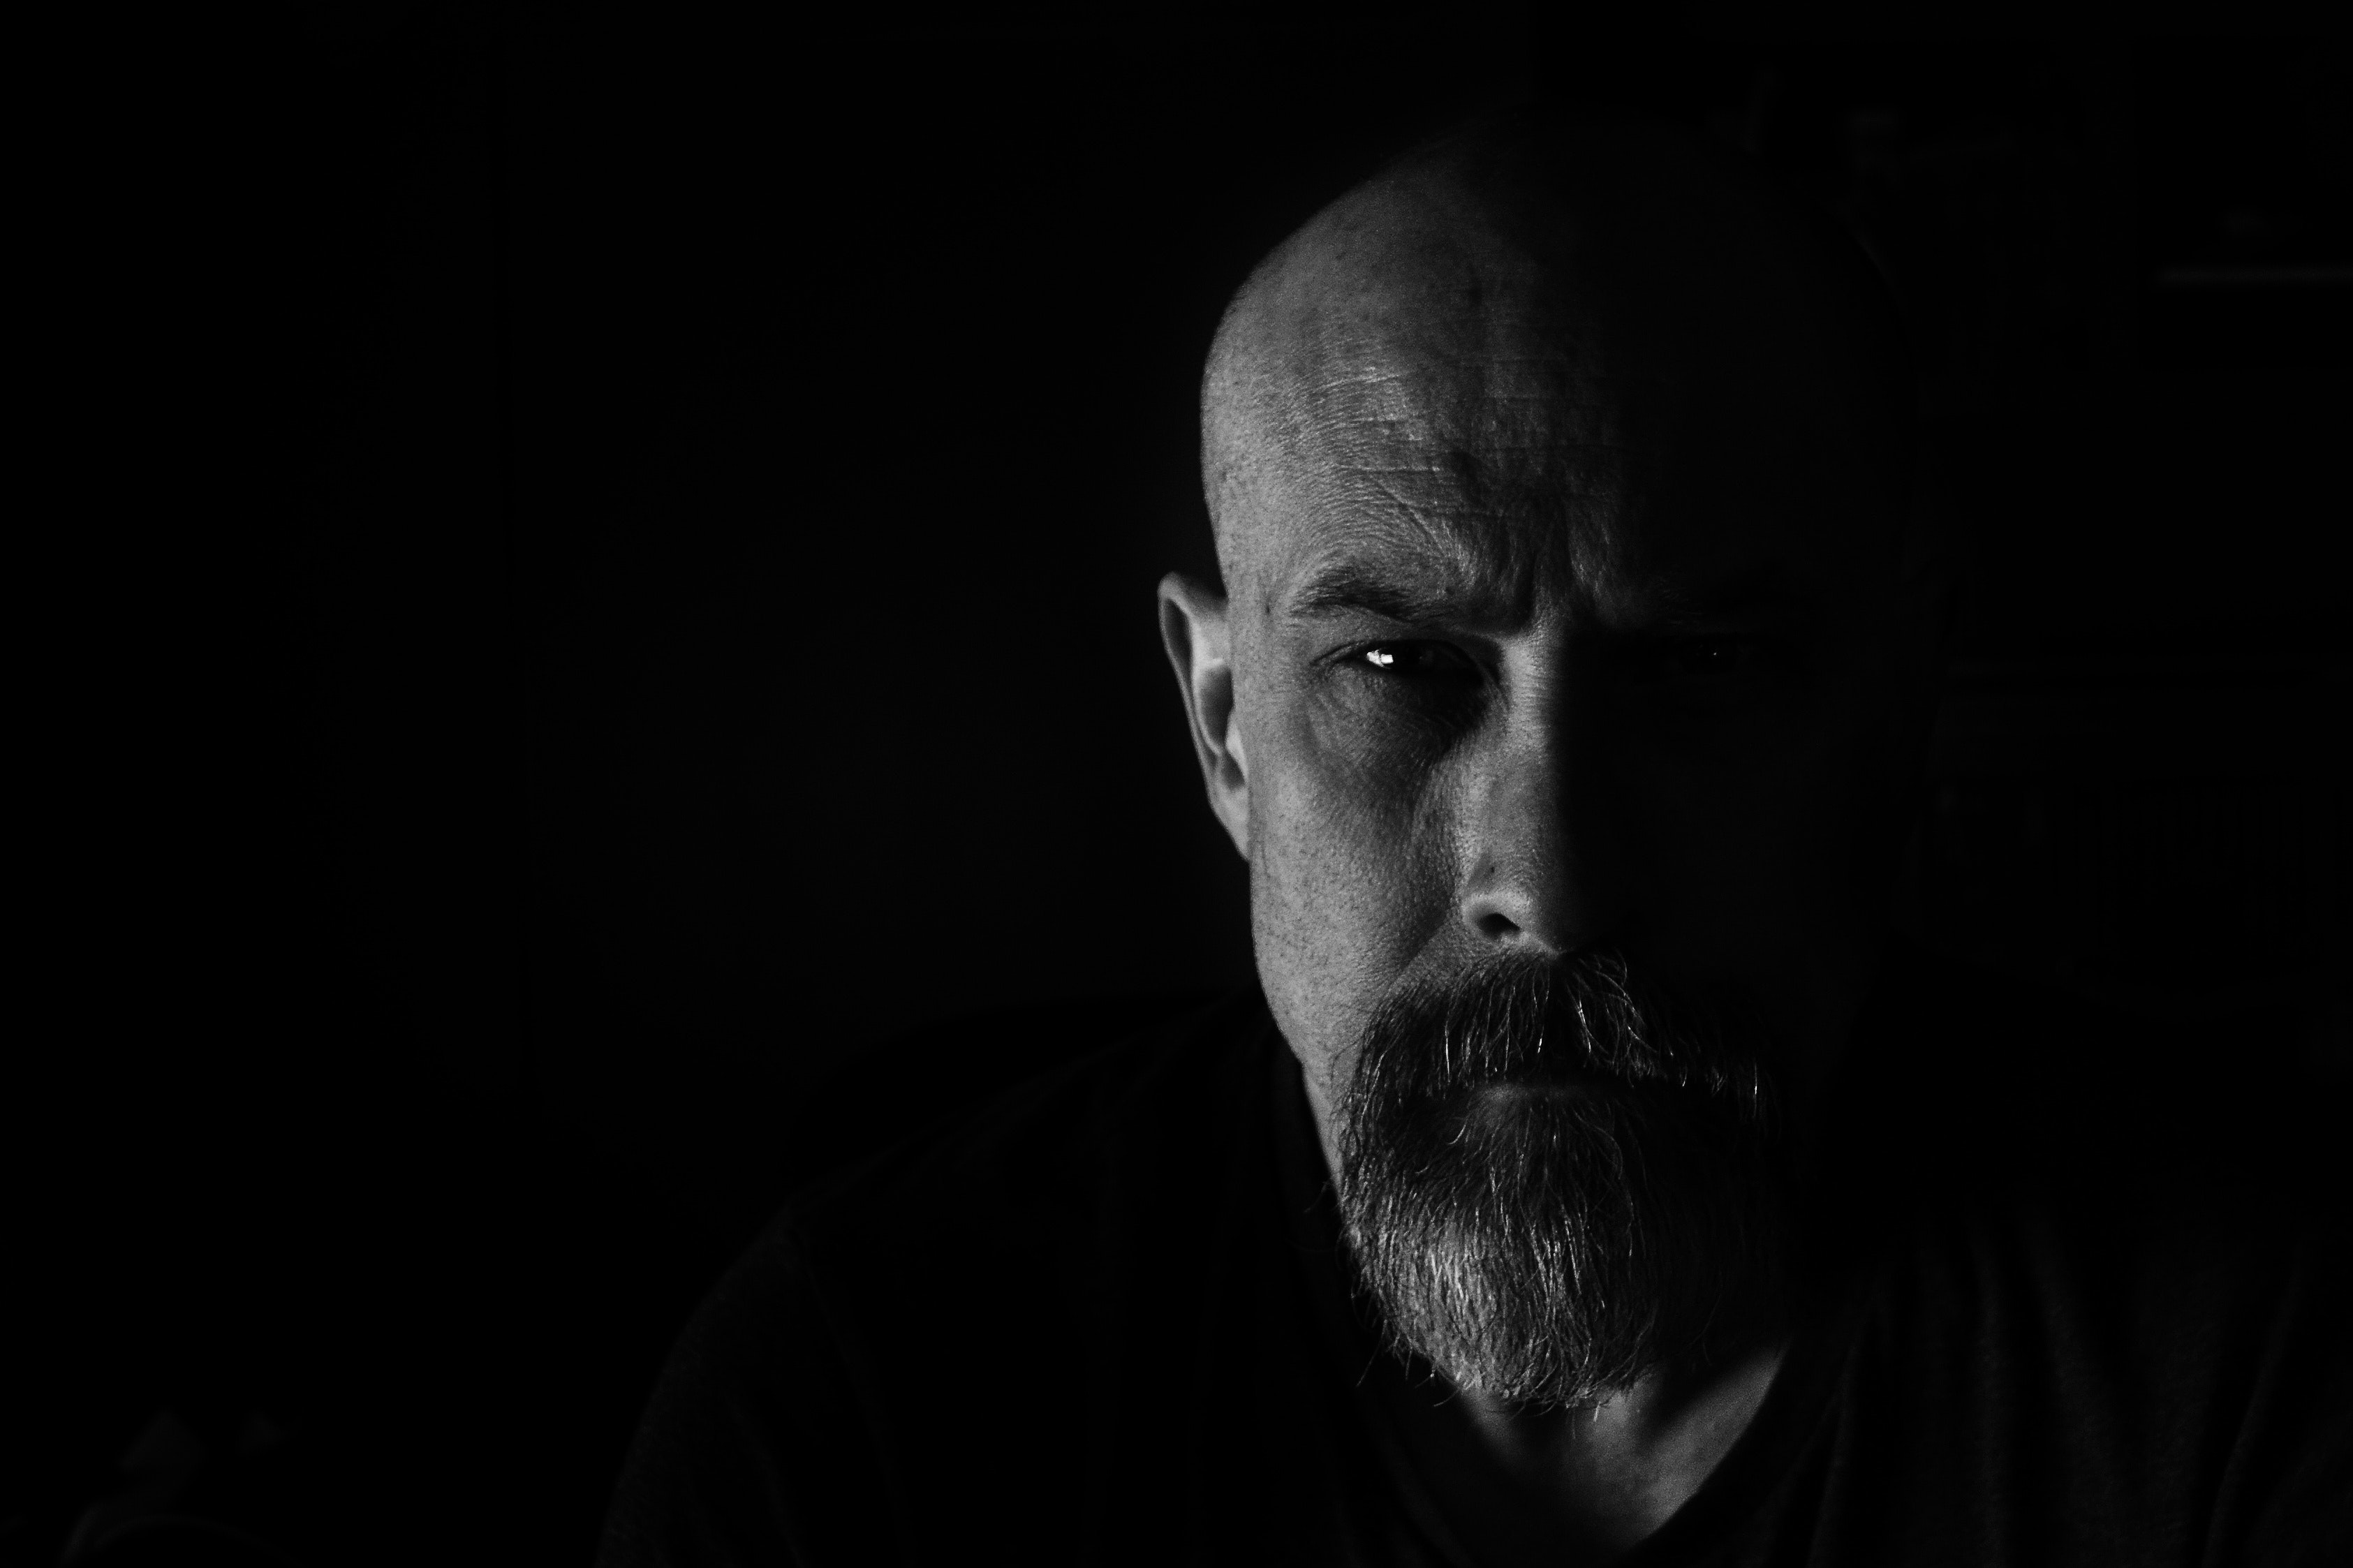
face, black, white, photograph, facial hair, black and white, head, darkness, monochrome photography, monochrome, beard, chin, nose, portrait, human, photography, eye, sky, mouth, jaw, flash photography, portrait photography, moustache, style, night, self portrait